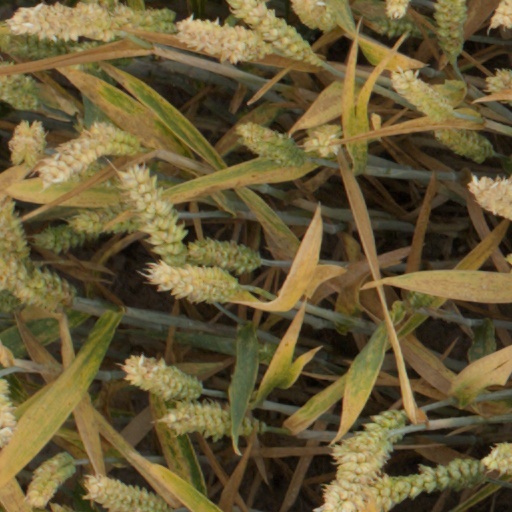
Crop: wheat